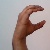
The image shows a hand gesture representing the letter 'C' in Indian Sign Language.